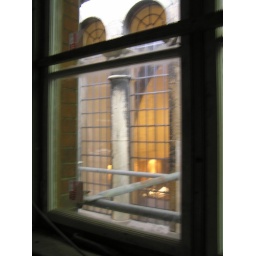
New windows start to go in - replacing the frosted ones. View of the church next door through the snug window